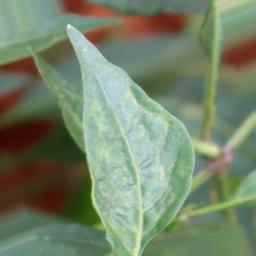
Label: healthy